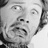
Emotion: surprise